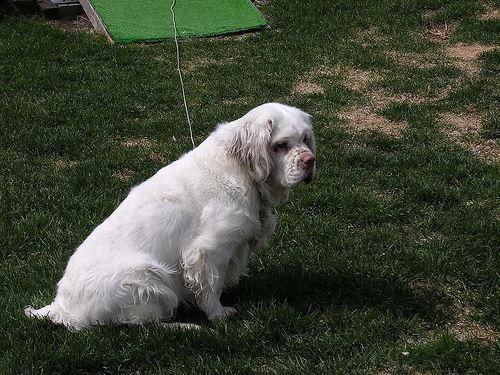
clumber